Pet Sounds 50th Anniversary World Tour

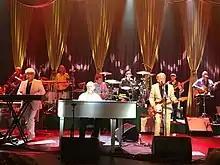
Brian Wilson and his band performing at The Lincoln Theatre in Washington, D.C. during the Pet Sounds 50th Anniversary World Tour.

Wilson's first (and previous) world tour of "Pet Sounds" was in 2000, backed by a different orchestra in each venue, and he also performed the entire album on three occasions without an orchestra on his 2002 tour. The concerts received favorable reviews, however, critics focused on Wilson's "trancelike" demeanor and odd interview responses. Recordings from Wilson's 2002 concert tour were released as "Brian Wilson Presents Pet Sounds Live". "Rolling Stone"s Dorian Lynskey says that the shows helped establish the now-ubiquitous practice of artists playing "classic albums" in their entirety. In late 2006, Jardine joined Wilson and his band for a short tour celebrating the 40th anniversary of "Pet Sounds".